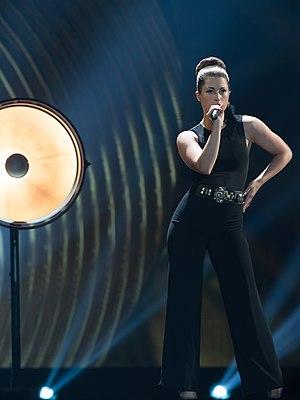
L’Allemagne participe au Concours Eurovision de la chanson, depuis sa première édition, en 1956 et l'a remporté à deux reprises : en 1982 et 2010.